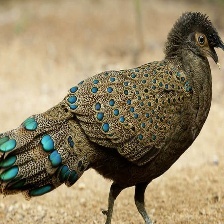
Species: BORNEAN PHEASANT
Scientific name: POLYPLECTRON SCHLEIERMACHERI